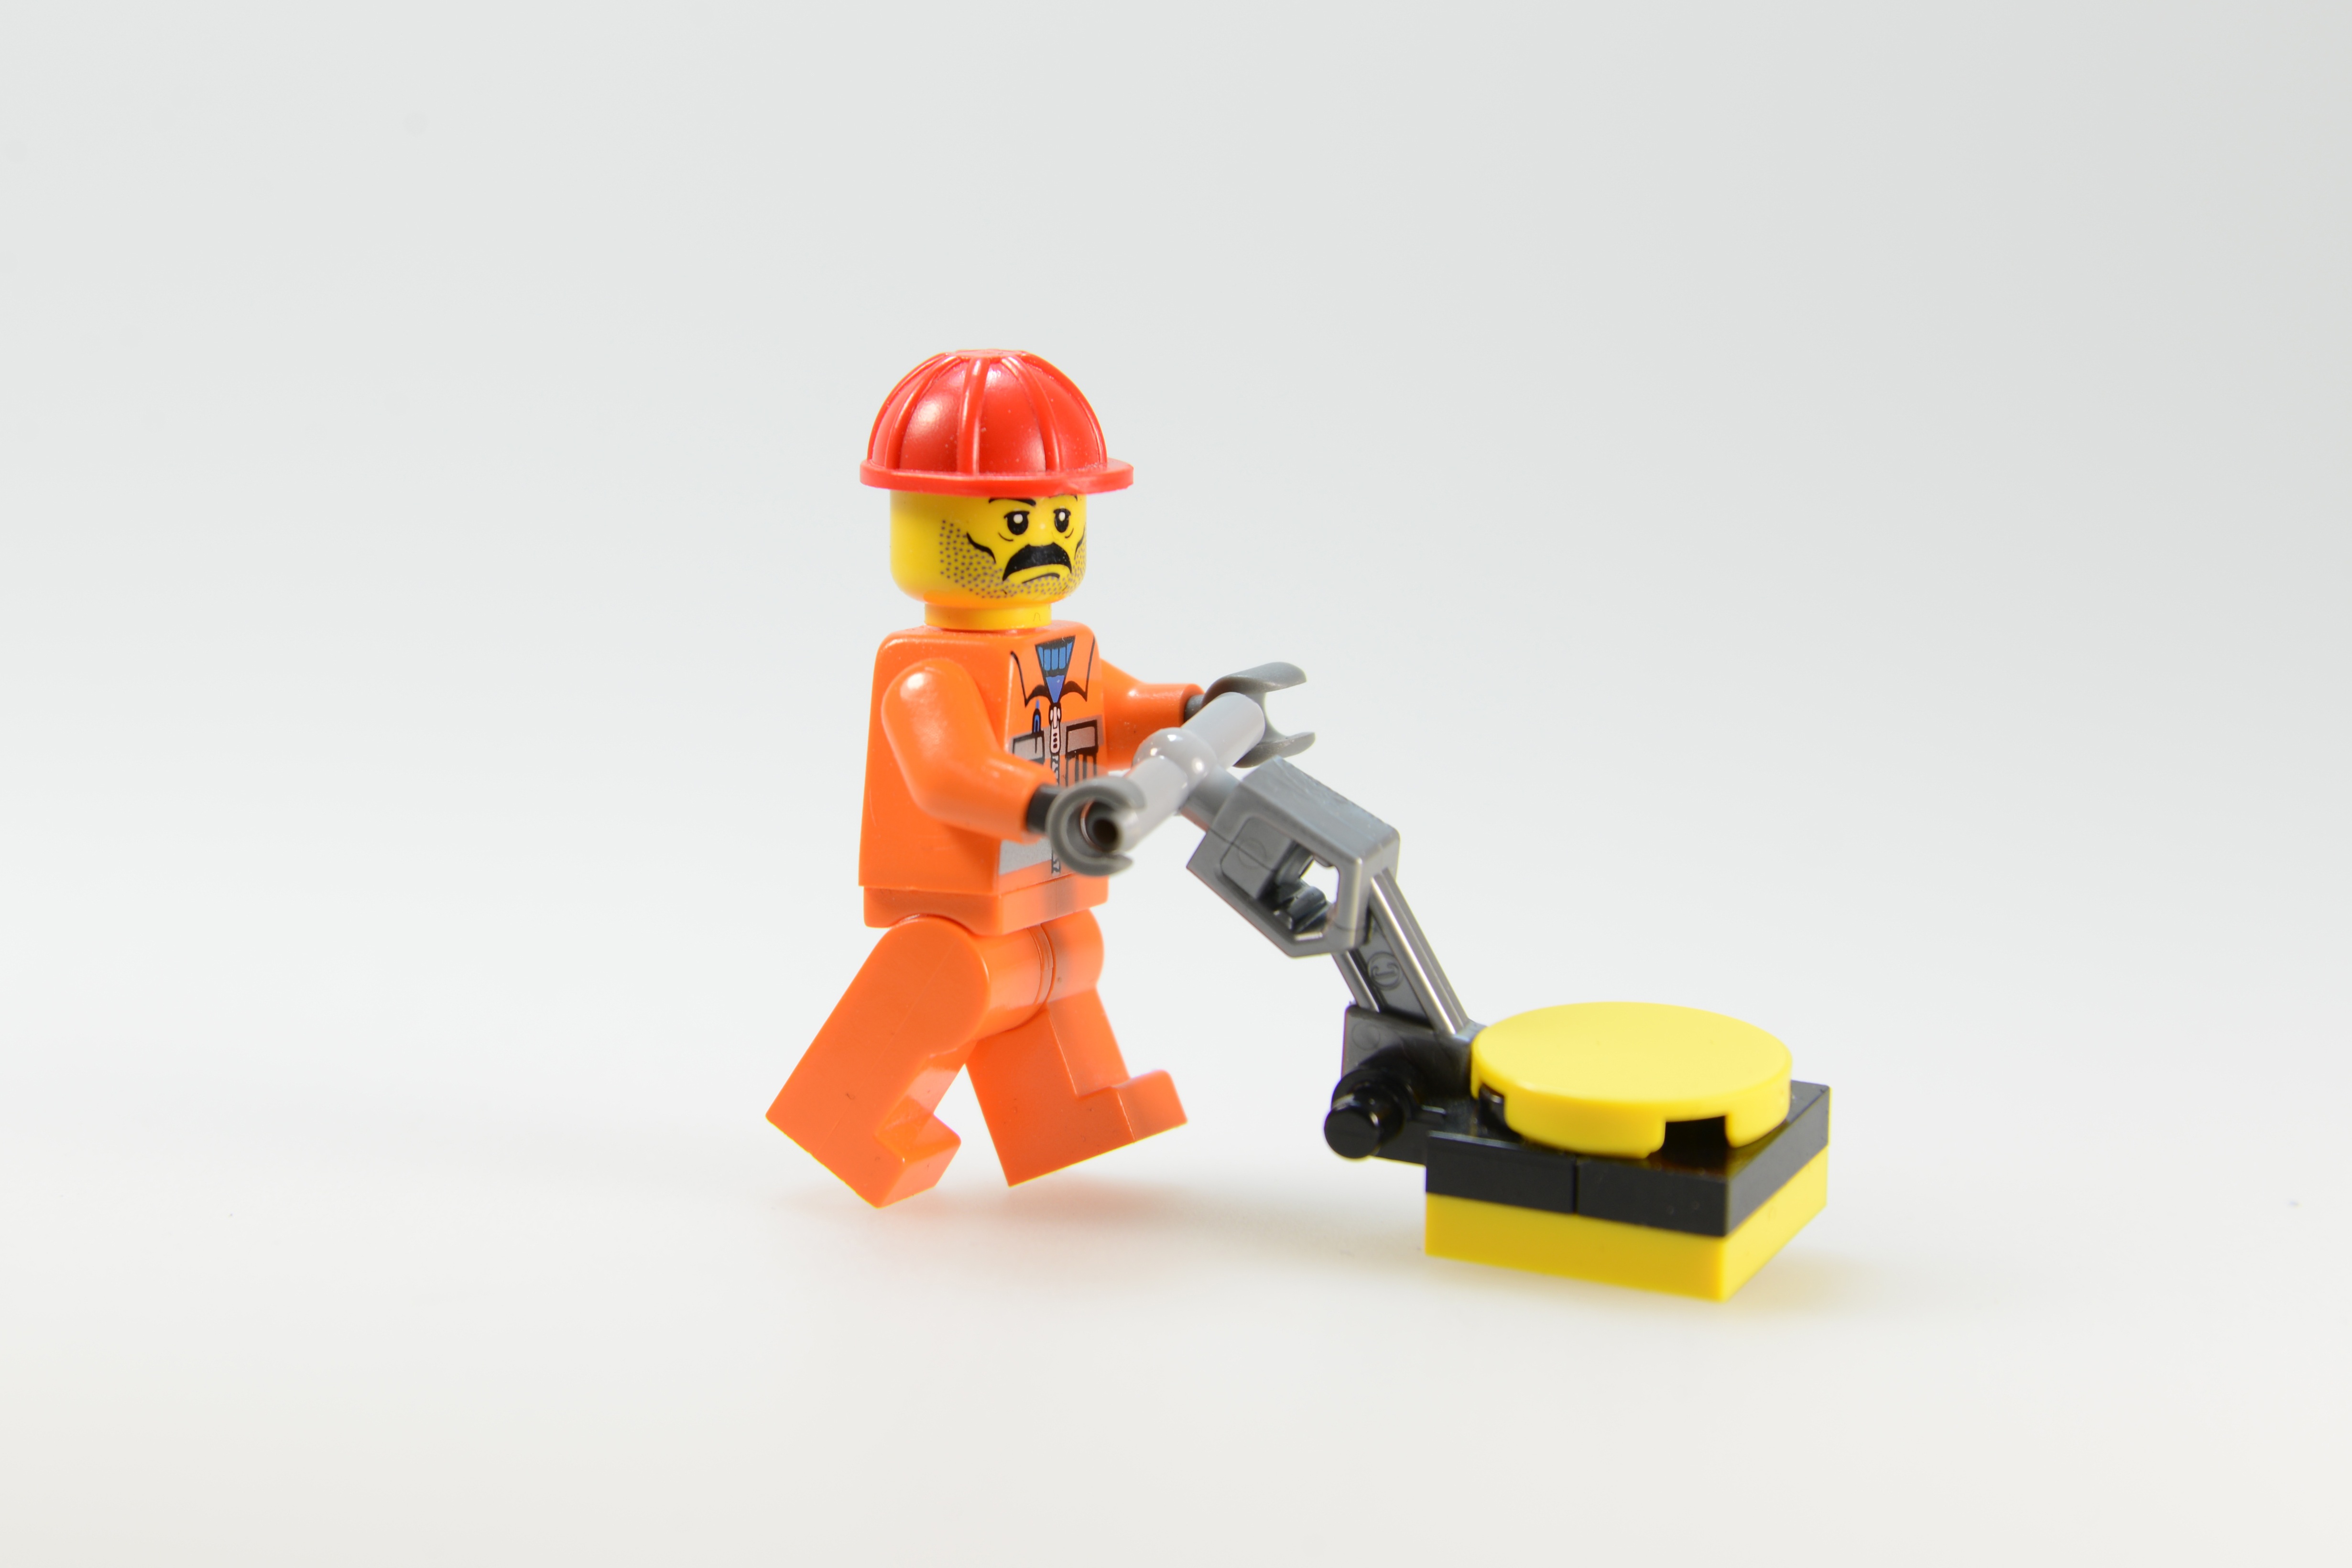
work, play, brush, clean, yellow, close, toy, product, sculpture, best, figure, accessories, toys, lego, workers, males, built, return, periodic week, clean up, lego blocks, building blocks, legomaennchen